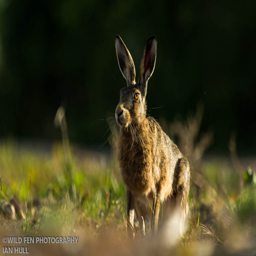
biological species - as the sun sets